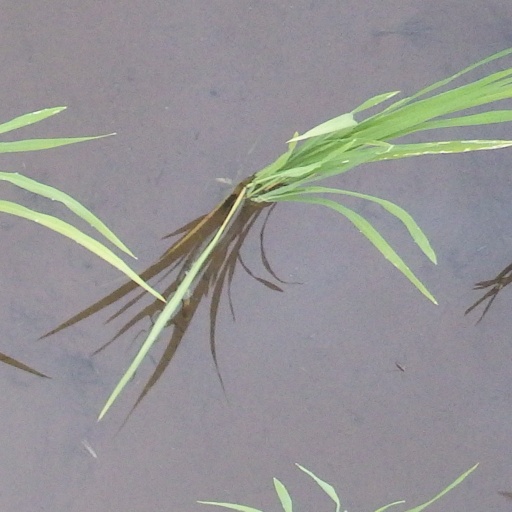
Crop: rice